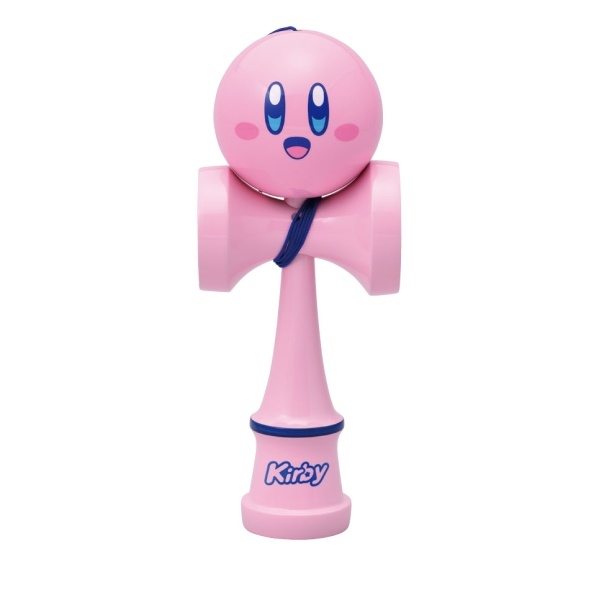
Kirby of the Stars Kendama 星之卡比 劍球
- Release Date : End of 06/2024 From "Kirby" series, a new toy of Kirby is available as a "Kendama"! ■ Product Specification - Size: approx. 177.5 × 71 × 62 mm - Material: wood, polyester ©Nintendo / HAL Laboratory, Inc. Other Kirby Figures & Collectibles Other Japanese Anime Cartoon Characters * Please note below: ・This is a LARGE VOLUME item. Please select the additional shipping charge option when check out. ・All pre-order items are NON-REFUNDABLE, NON-CANCELLABLE and UNCHANGEABLE. ・Products released date may be delayed without prior notice. ・Failure to pick up the item(s) in the scheduled period will be treated as "forfeiture of deposit" and no refund will be given. ・Please note that images shown may differ from the final product. ・If item(s) need to be exchanged or returned, customer has to bear all the shipping fee for the exchanges and returns.
Brand: Ensky
Category: Toys & Games > Toys > Activity Toys > Ball & Cup Games